Chambers Ford Bridge

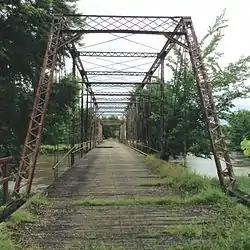

The Chambers Ford Bridge is located southeast of Chelsea, Iowa, United States. It spans the Iowa River for . The Tama County Board of Supervisors approved a petition to construct a bridge at Chambers Ford under the condition that the local residents to secure the right-of-way for the bridge, build the trestle work and all approaches to the bridge. The Clinton Bridge and Iron Works of Clinton, Iowa built a single-span, pin-connected Pratt truss in 1890. By the turn of the 20th century the north end of the timber trestle approach that the local citizens constructed deteriorated beyond repair. The county contracted with the George King Bridge Company of Des Moines for $3,987 to build a new Pratt through truss. It was listed on the National Register of Historic Places in 1998. The bridge has been closed since 2007